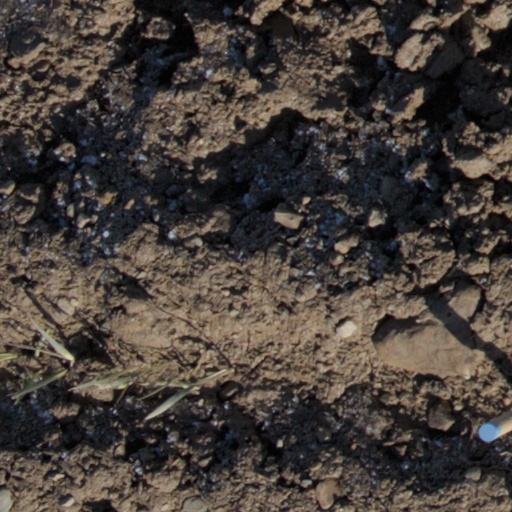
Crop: wheat